Stårheim Church

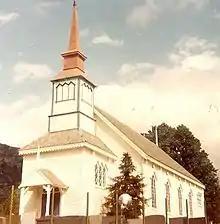
View of the church

Stårheim Church is a parish church of the Church of Norway in Stad Municipality in Vestland county, Norway. It is located in the village of Stårheim. It is the church for the Stårheim parish which is part of the Nordfjord prosti (deanery) in the Diocese of Bjørgvin. The white, wooden church was built in a long church design in 1864 using plans drawn up by the architect Christian Heinrich Grosch. The church seats about 350 people.